Stephon Marbury

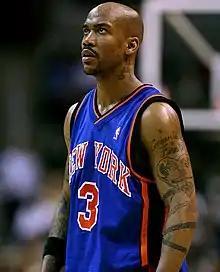
Marbury with the Knicks

Marbury, Penny Hardaway and Cezary Trybański were traded to the New York Knicks on January 5, 2004, for Howard Eisley, Charlie Ward, Antonio McDyess, Maciej Lampe, draft rights to Miloš Vujanić, a first-round 2004 draft choice, and an additional future first-round draft choice. This brought Marbury full circle, as he grew up in New York and was a lifelong Knicks fan.